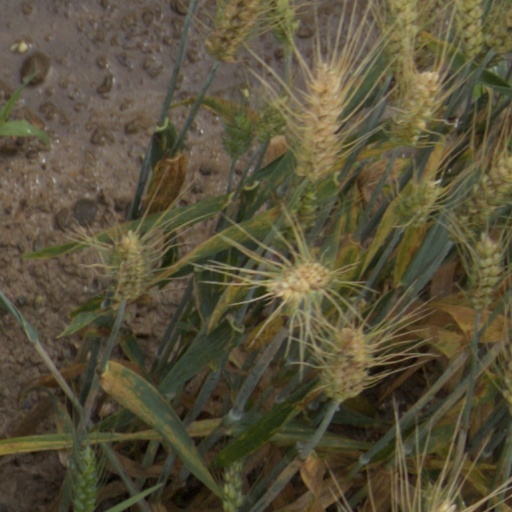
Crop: wheat